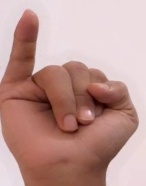
ASL sign: I